Star Wars Celebration

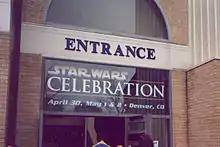
"Star Wars" Celebration I main entrance

The "Star Wars" Celebration was held from April 30 to May 2, 1999, at the Wings Over the Rockies Air and Space Museum in Denver, Colorado, just three weeks before the release of "". An event "for the fans, by the fans," the event took place in the hometown of the Official "Star Wars" Fan Club, headed by Dan Madsen. "The Fan Club is based here in Denver," says Madsen, "so we thought it would only be appropriate that the Celebration be held here."